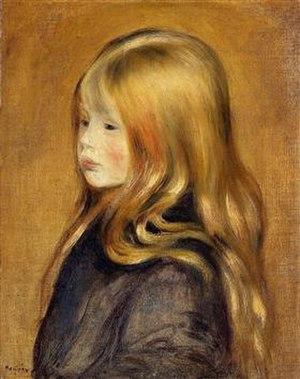
Edmond-Victor Renoir est un journaliste et critique d'art français, frère cadet du peintre Auguste Renoir.